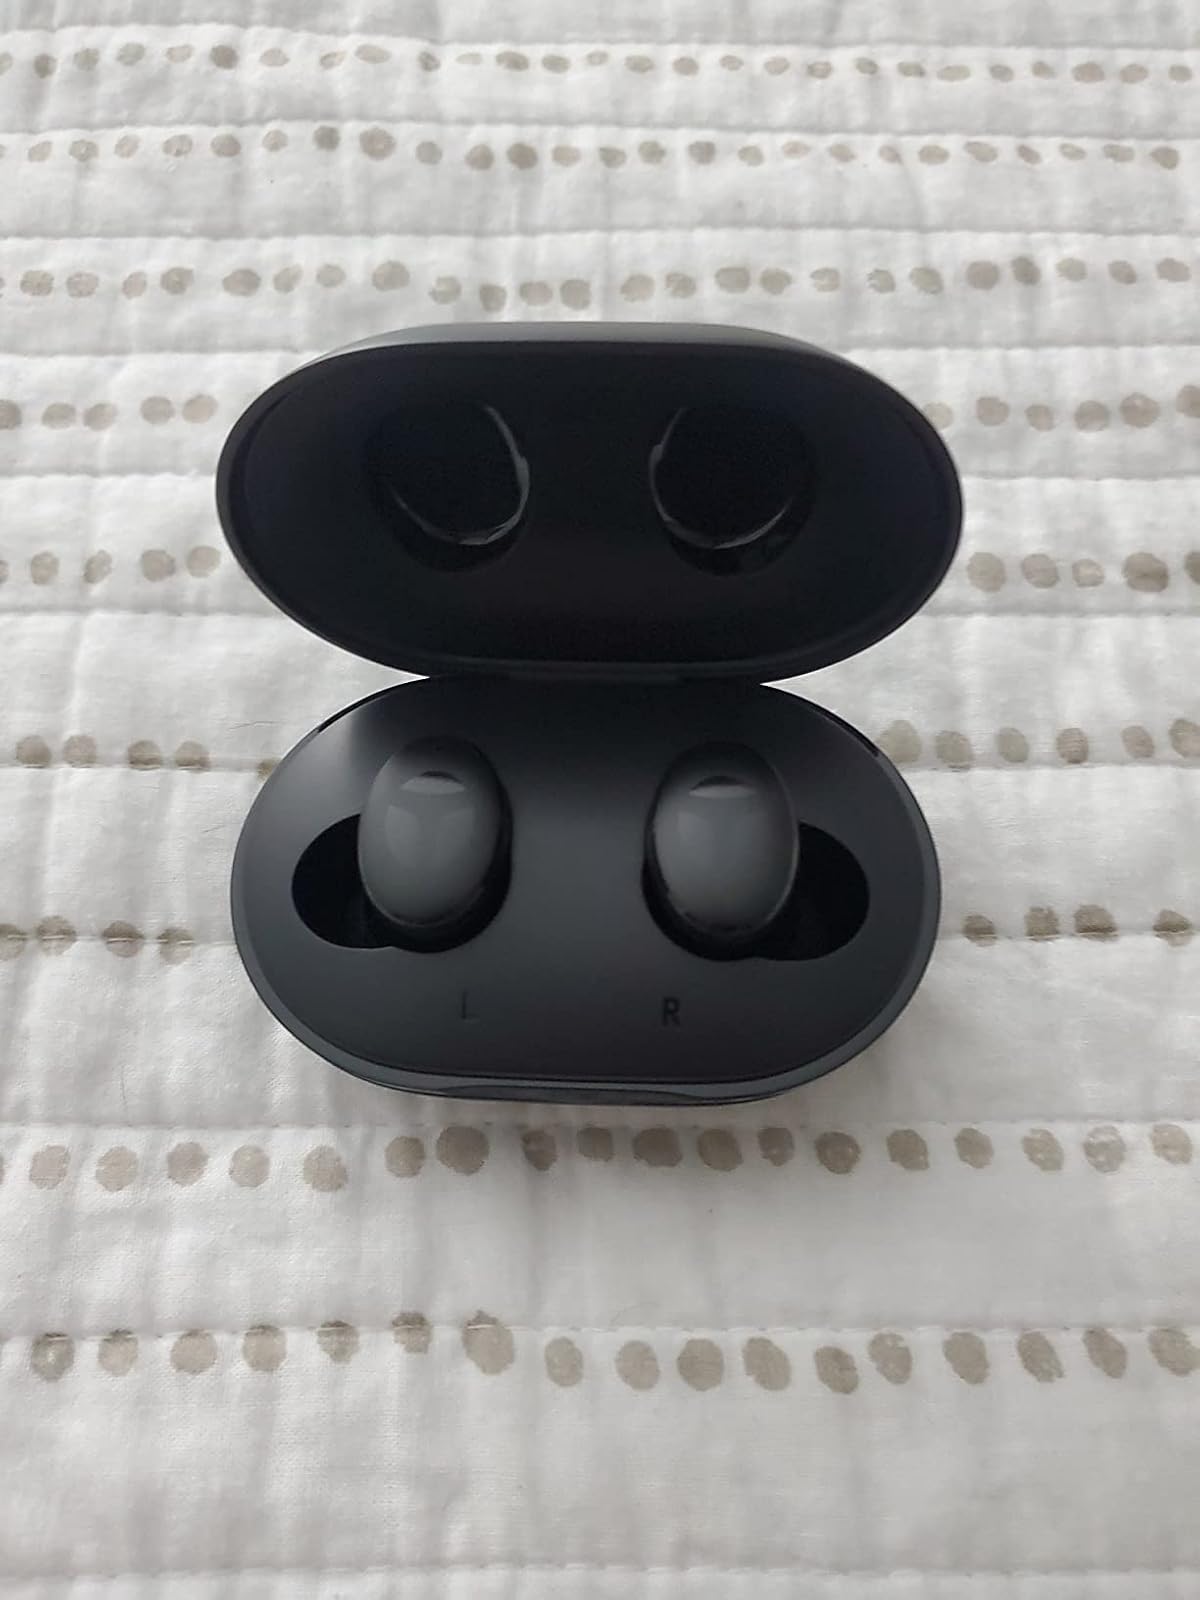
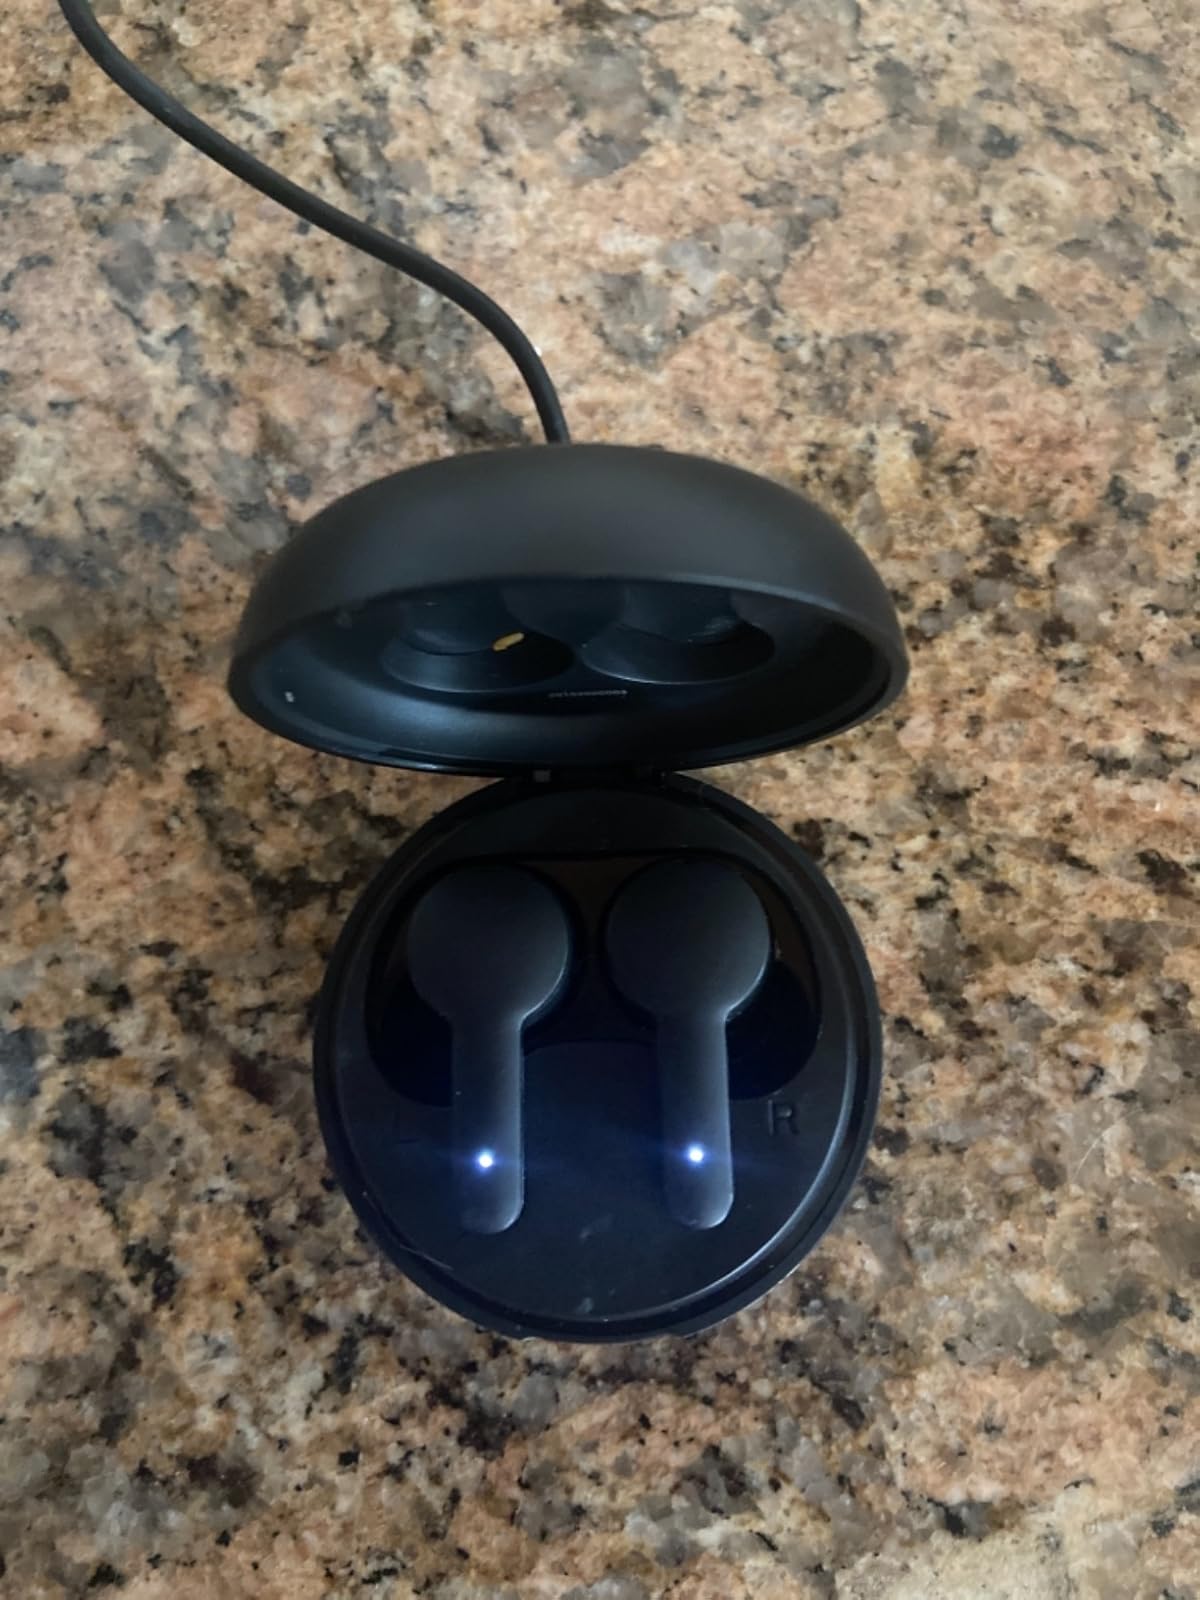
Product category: earbuds
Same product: no